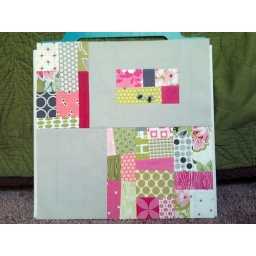
pink & green for jennifer in the 4x5 bee